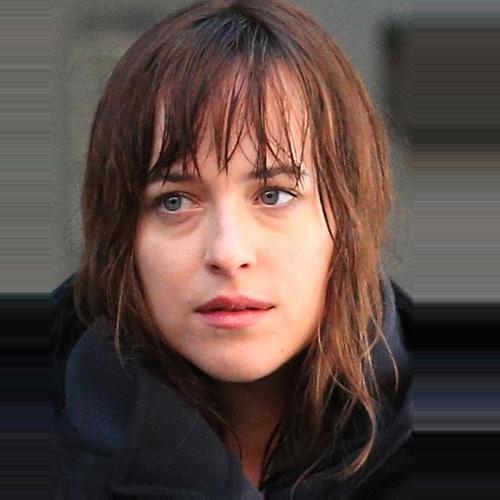
Age: 24